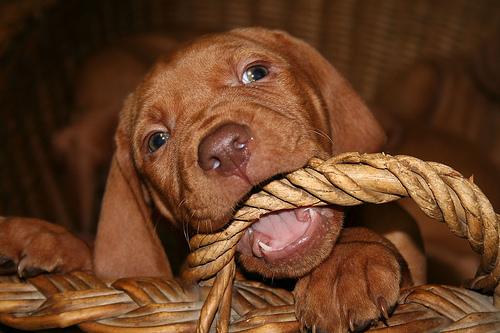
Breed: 210-n000048-vizsla